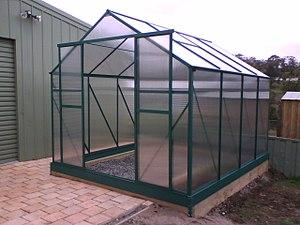
Un composé organique semi-volatil est une molécule appartenant à un groupe de composés organiques volatils qui ne sont pas volatils dans les conditions normales de température et de pression, mais qui le deviennent dans certains environnements, par exemple quand ils sont exposés au soleil ou à une autre source de chaleur et/ou que le matériau qui les contient est compressé ou exposé à un environnement en dépression.